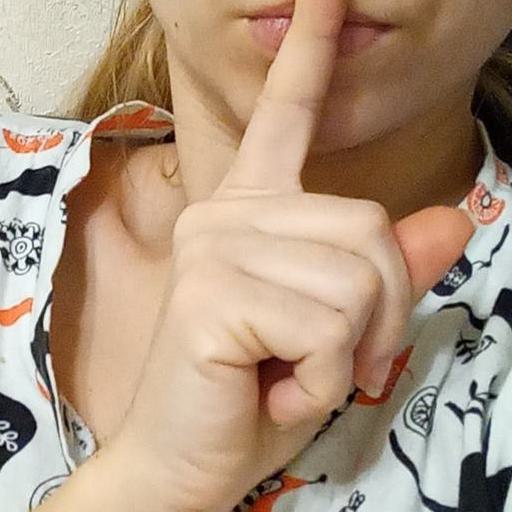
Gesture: mute